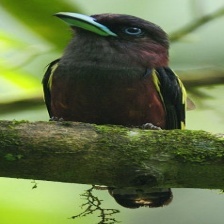
Species: BANDED BROADBILL
Scientific name: EURYLAIMUS JAVANICUS